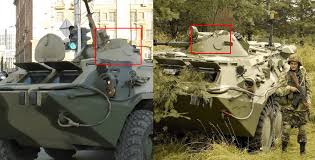
Label: BTR